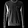
Label: Pullover